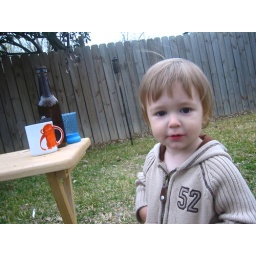
He loves that little monkey cup given to him by Nicole and Peyton. Loves it.